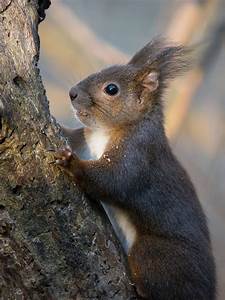
Label: squirrel